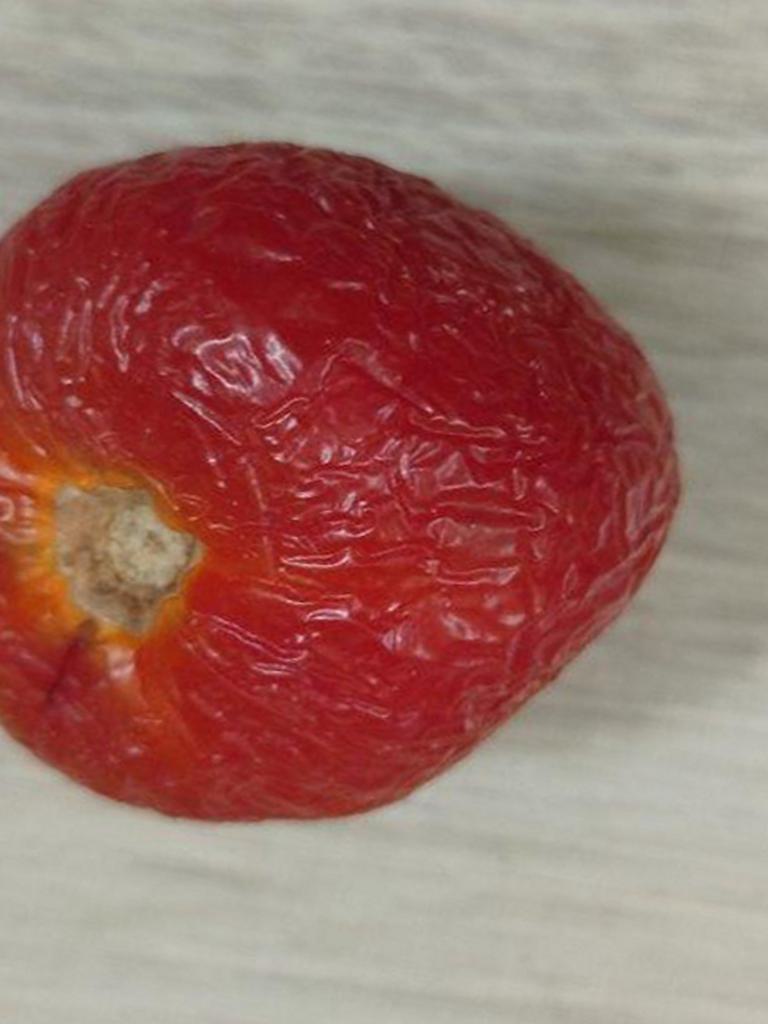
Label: Rotten